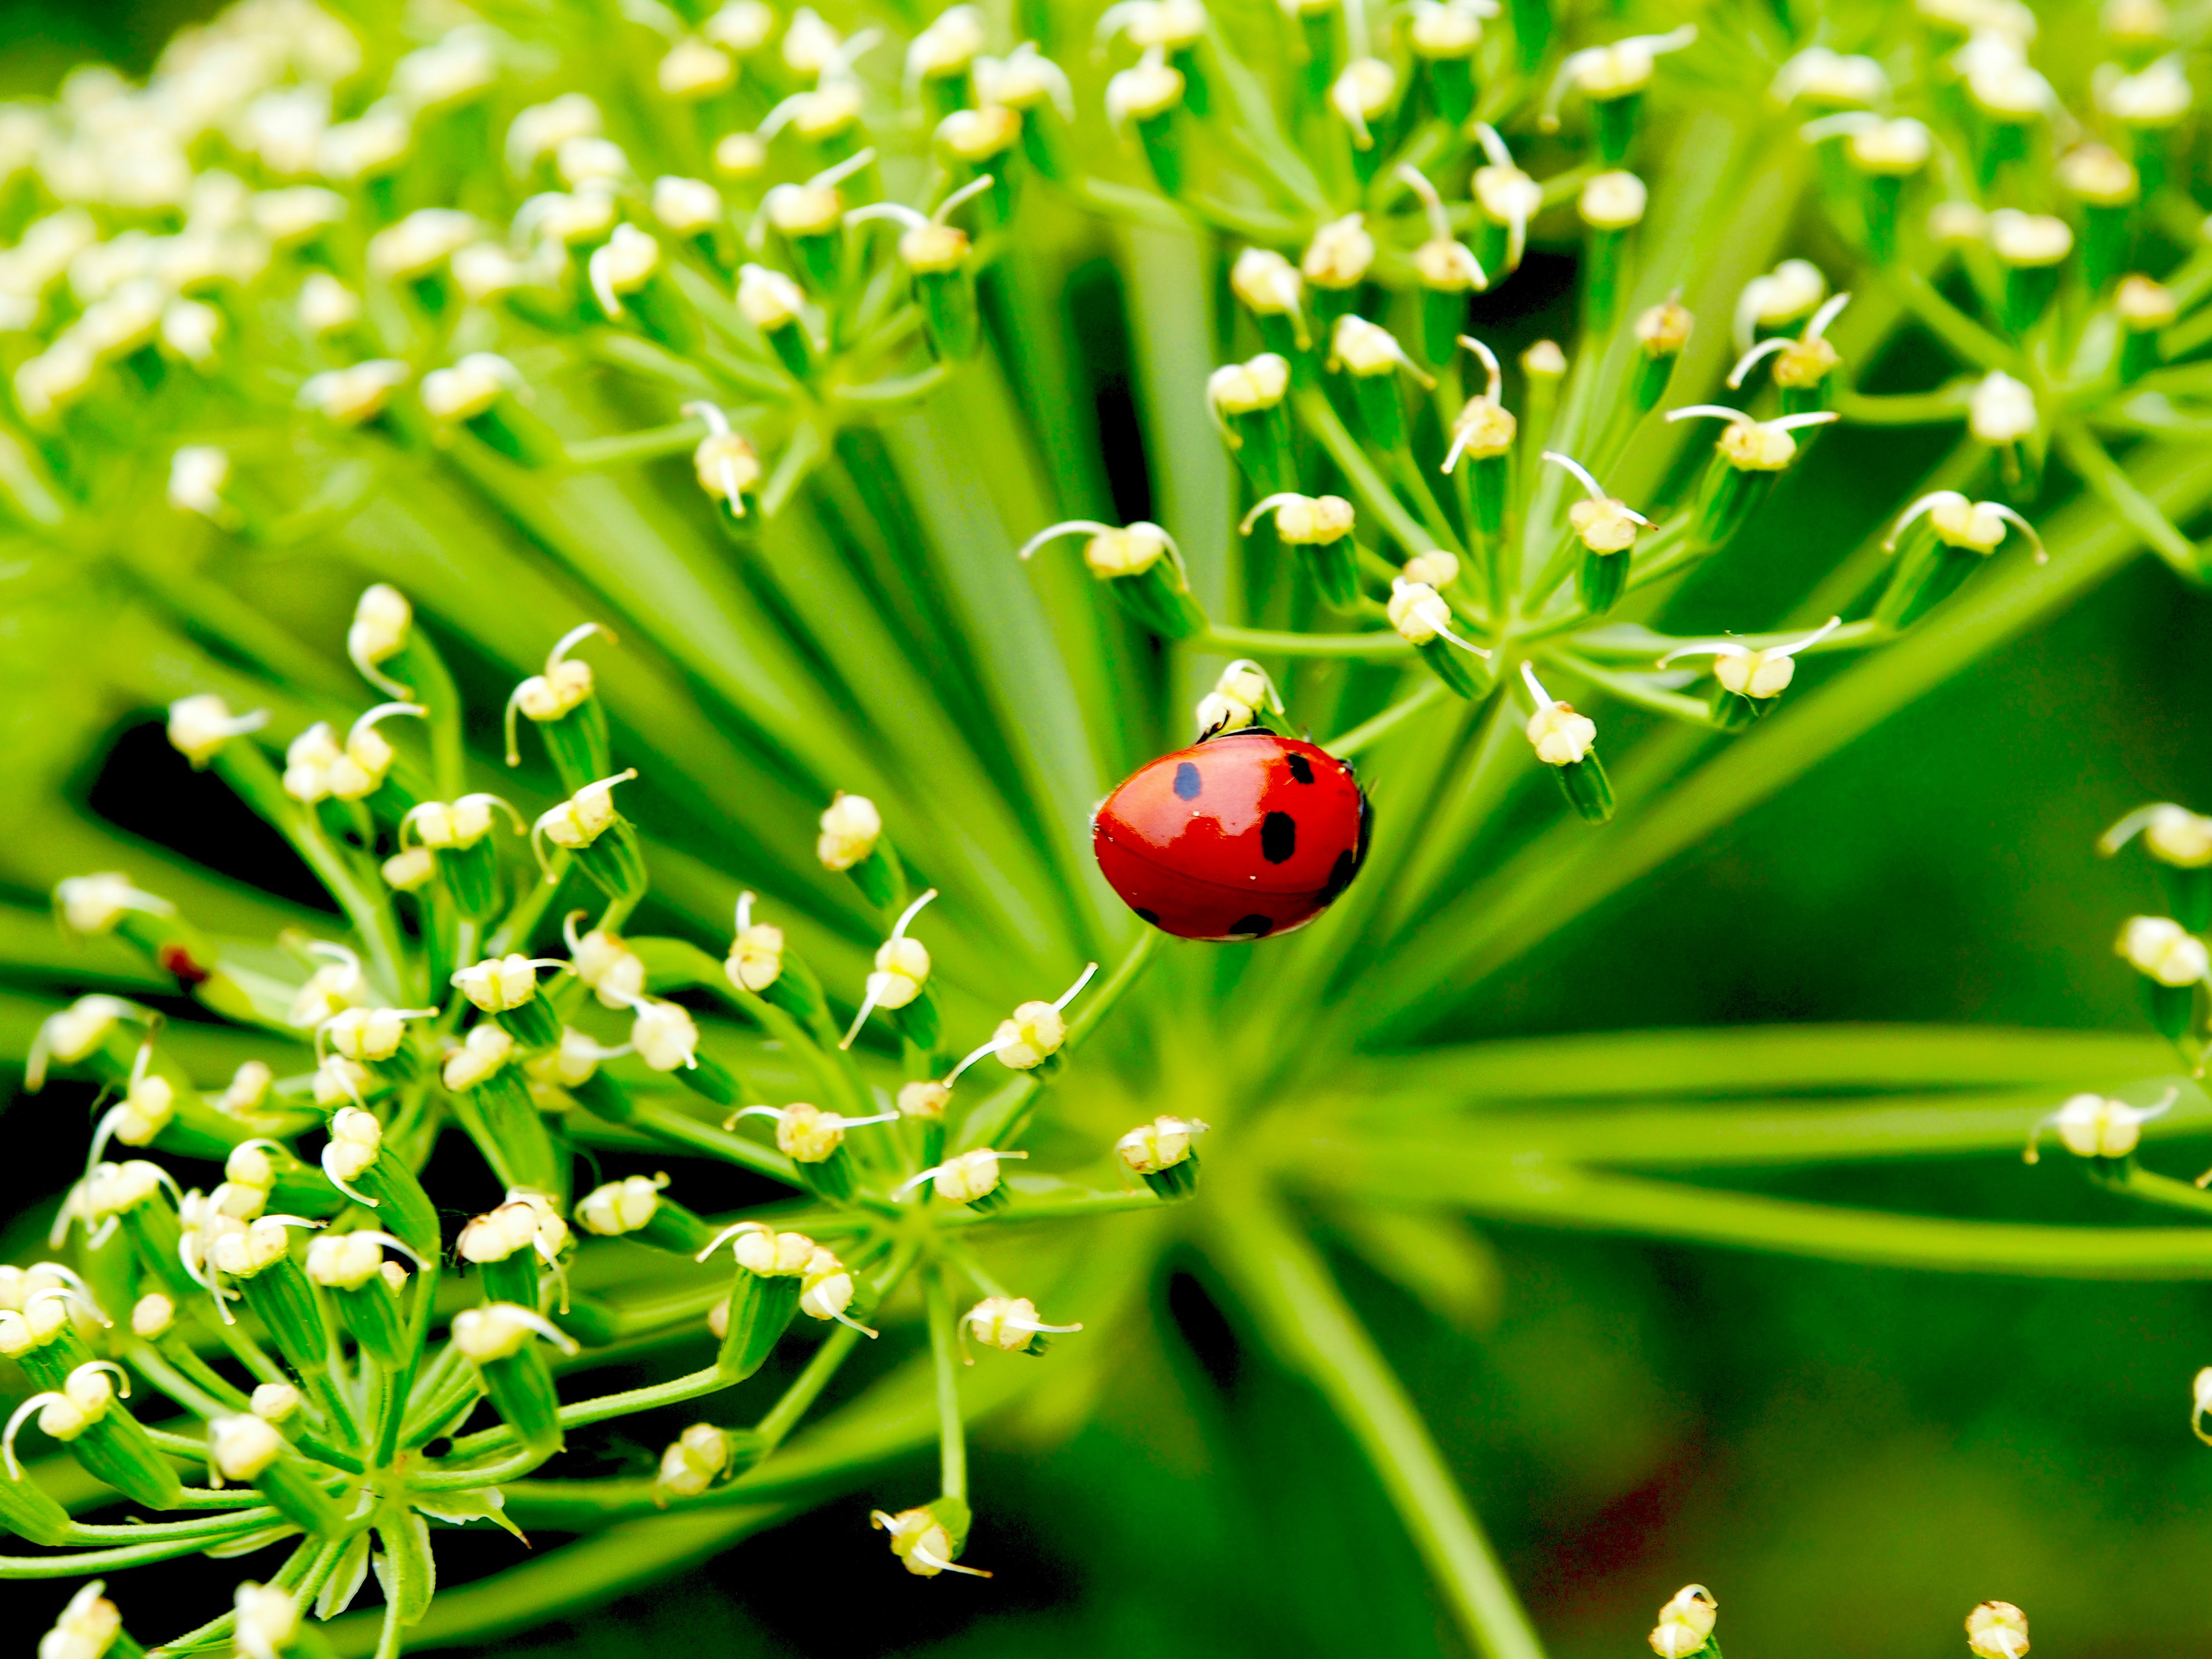
tree, nature, grass, branch, plant, lawn, photography, meadow, leaf, flower, green, insect, macro, botany, flora, wildflower, close up, shrub, montagne, alpes, grenoble, chartreuse, isere, neron, insecte, macro photography, flowering plant, land plant